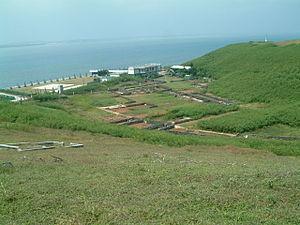
L'île Yuanbei ou îlot Yuanbei, également transcrit en île Inkai, fait partie de la municipalité de Baisha dans le comté de Penghu à Taiwan.